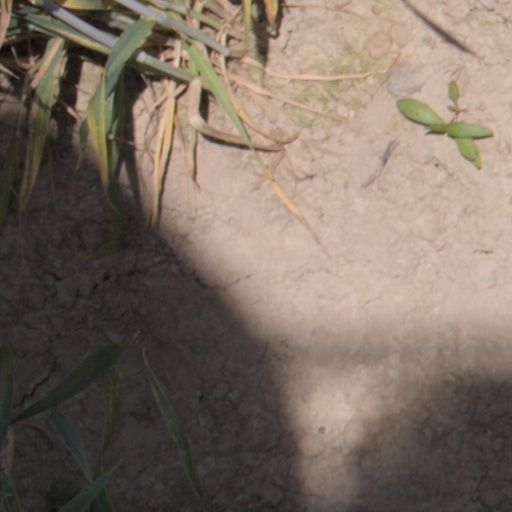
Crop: wheat